Acharya Jagadish Chandra Bose Indian Botanic Garden

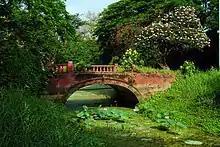
Old bridge inside the Botanical Garden

A major change in policy, however, was introduced by the botanist William Roxburgh after he became superintendent of the garden in 1793. Roxburgh brought in plants from all over India and developed an extensive herbarium. This collection of dried plant specimens eventually became the Central National Herbarium of the Botanical Survey of India, which comprises 2,500,000 items. During the early years of the garden Joseph Dalton Hooker writes: